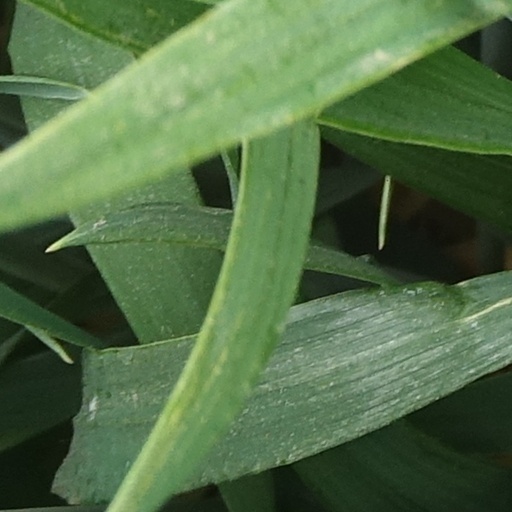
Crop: wheat